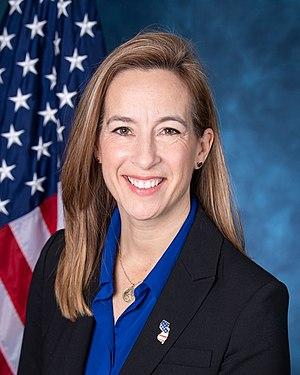
Mikie Sherrill est une femme politique américaine née le 19 janvier 1972 à Alexandria. Membre du Parti démocrate, elle est élue pour représenter le New Jersey à la Chambre des représentants des États-Unis en novembre 2018.
L'État de New Jersey dispose de douze représentants à la Chambre des représentants des États-Unis.